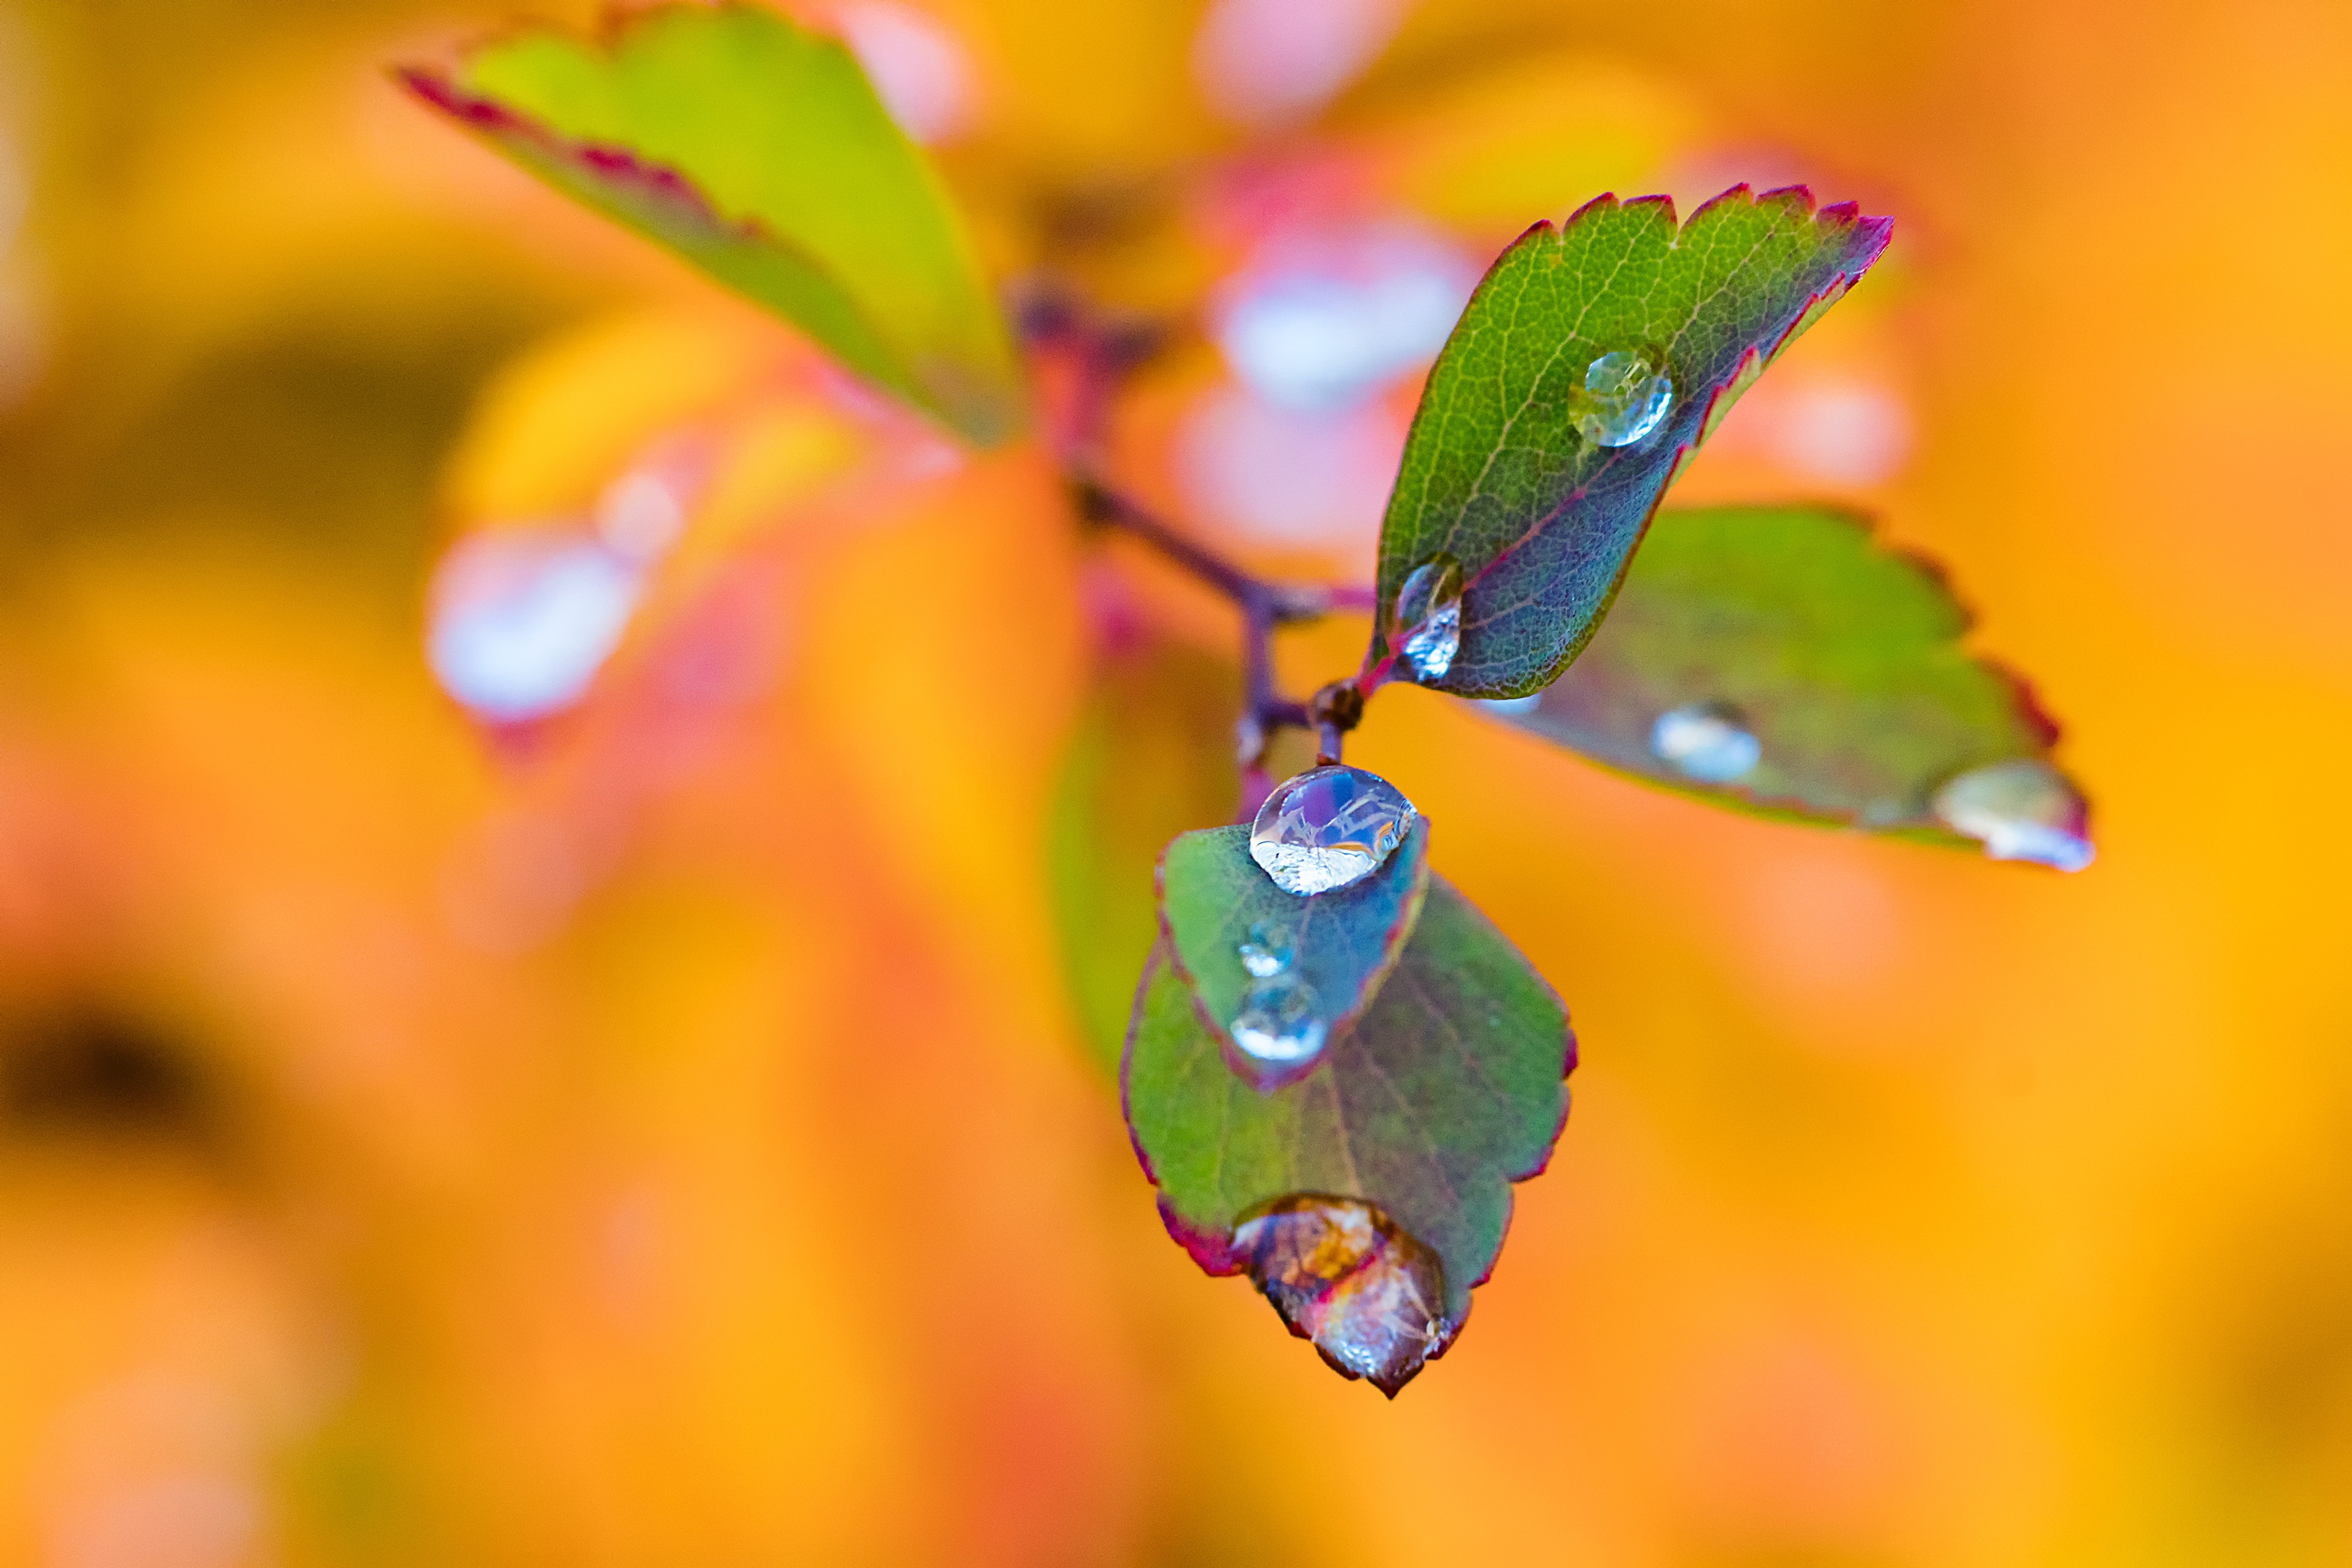
tree, water, nature, branch, droplet, dew, liquid, plant, sky, photography, rain, leaf, fall, flower, petal, wet, clear, orange, green, red, color, insect, macro, autumn, brown, clean, blue, butterfly, colorful, yellow, closeup, close, flora, season, fauna, drip, invertebrate, wildflower, close up, leaves, aqua, gold, eye, raindrops, drops, blob, november, autumn leaves, nectar, fluid, brunches, dye, macro photography, moths and butterflies